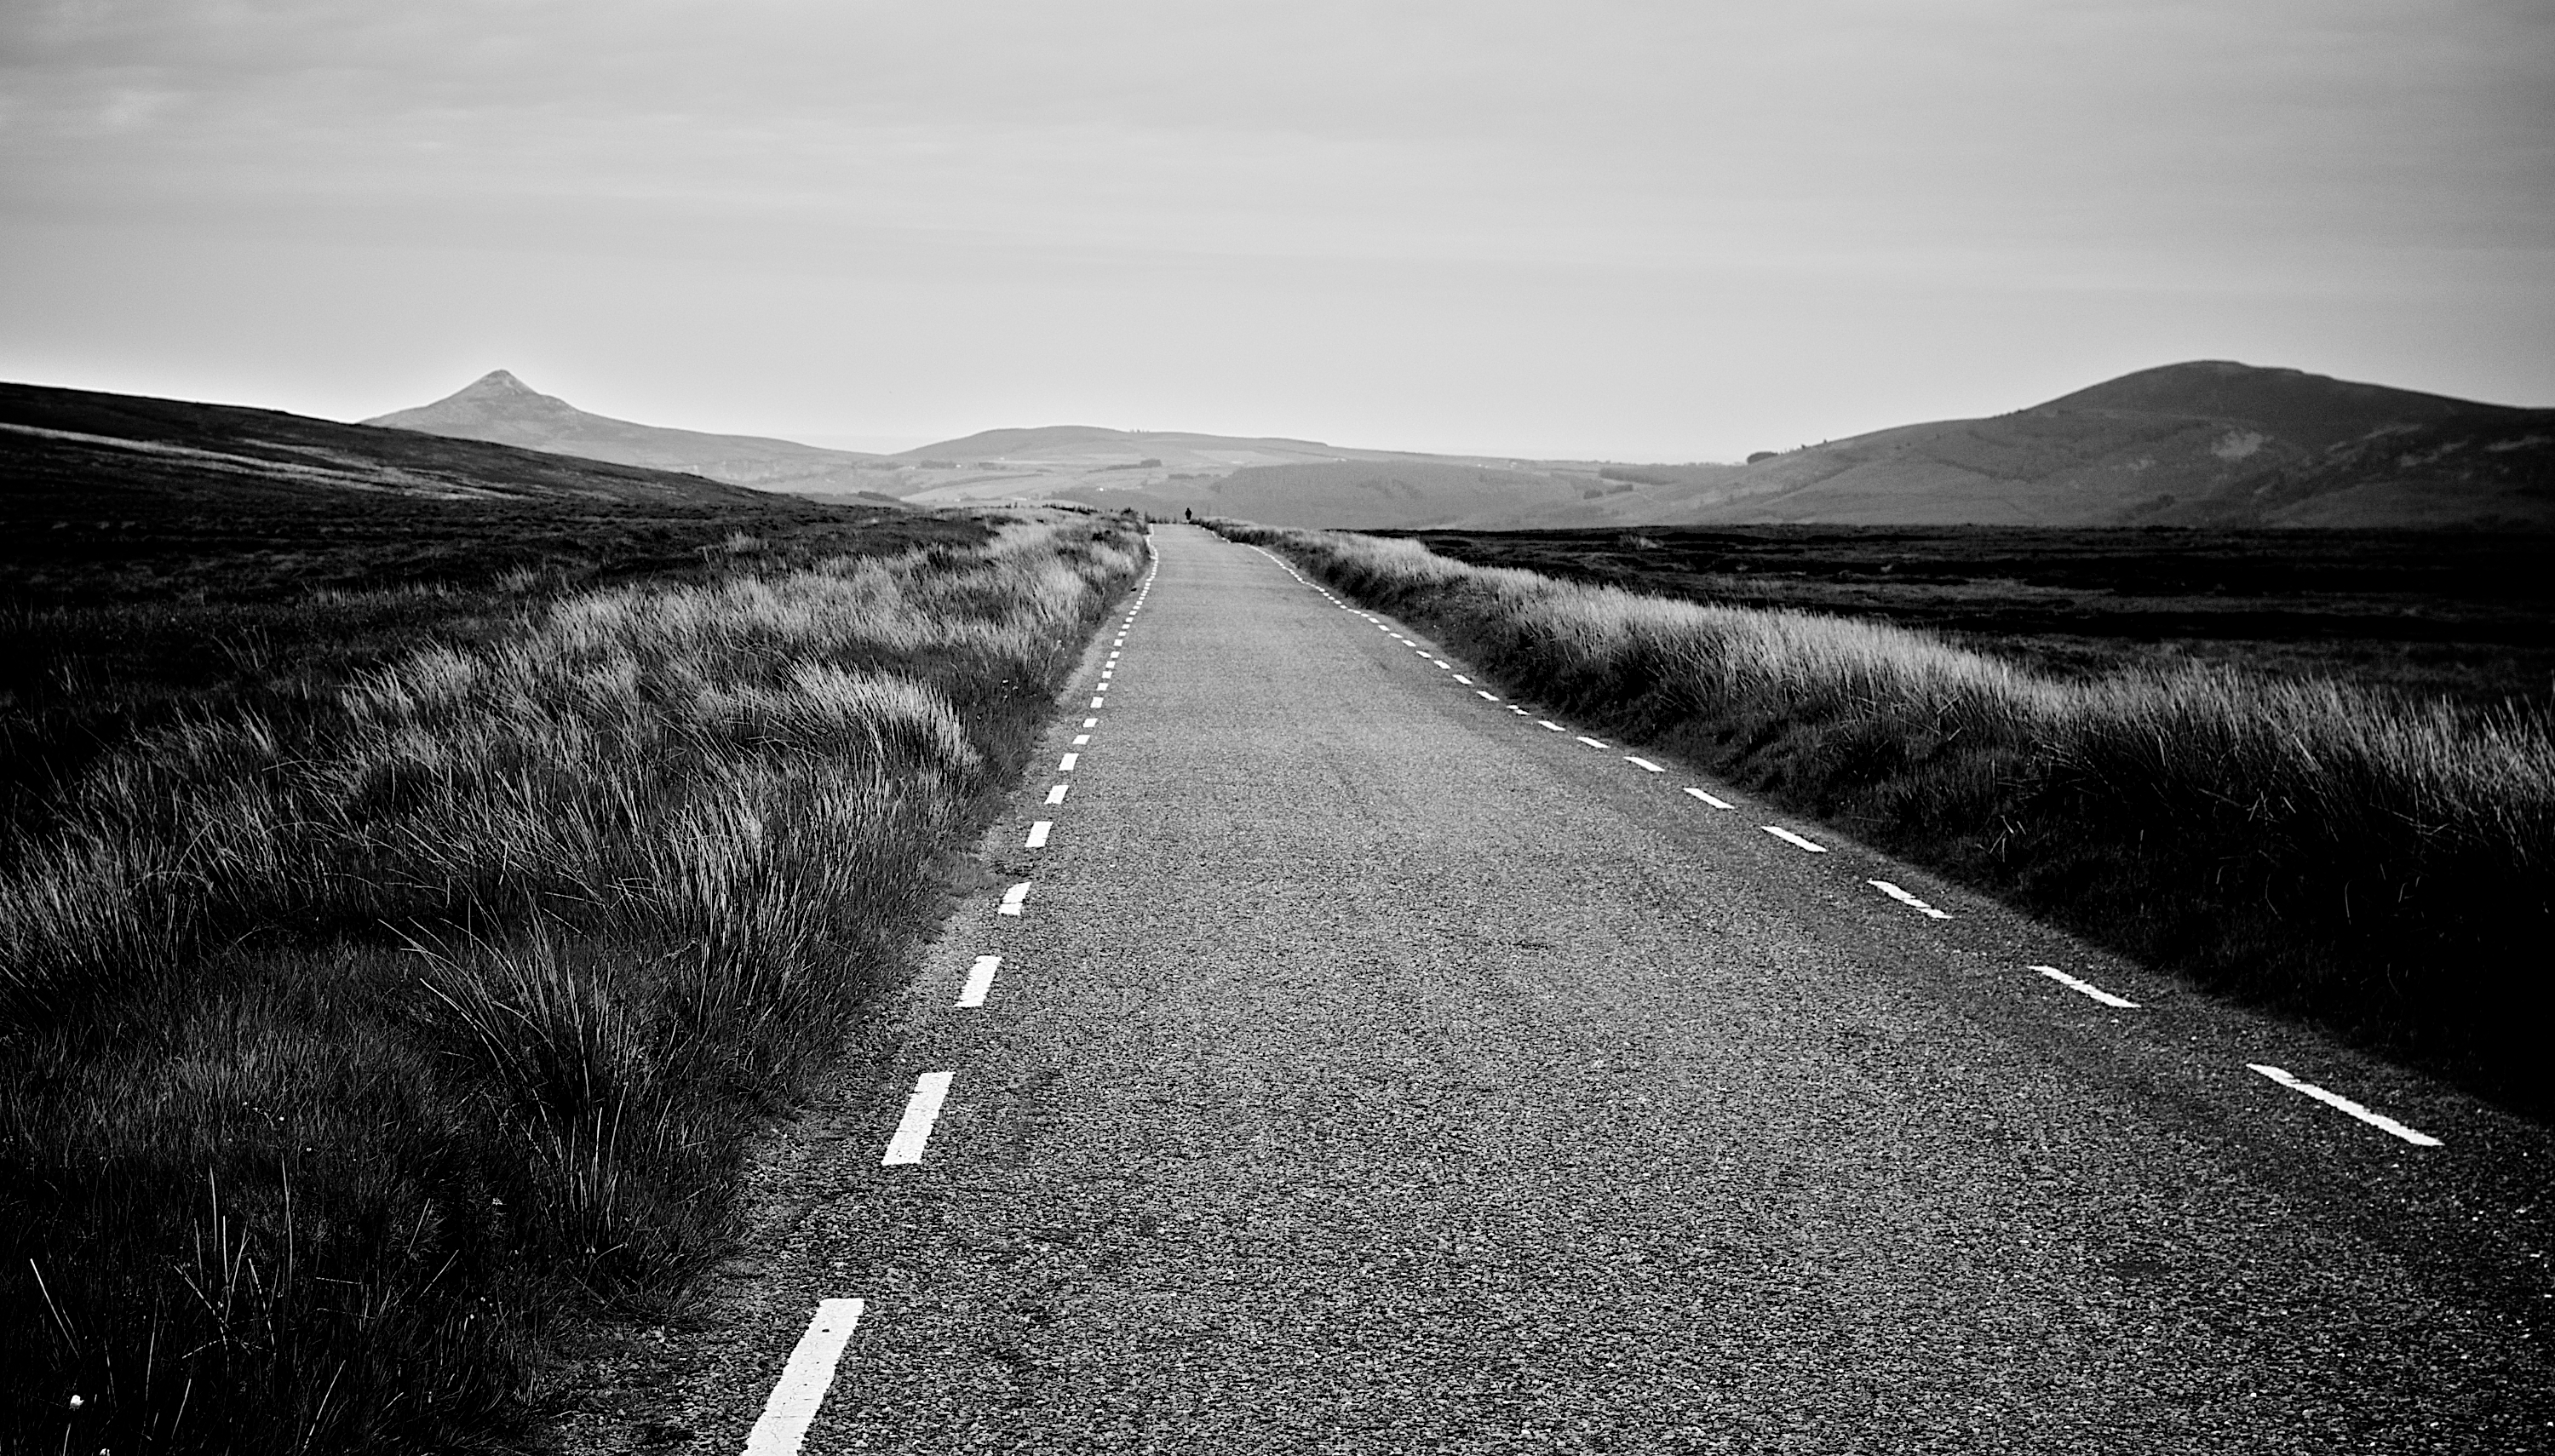
horizon, mountain, black and white, road, street, photography, morning, hill, highway, asphalt, line, darkness, black, monochrome, straight, long, infrastructure, rural area, monochrome photography, atmospheric phenomenon